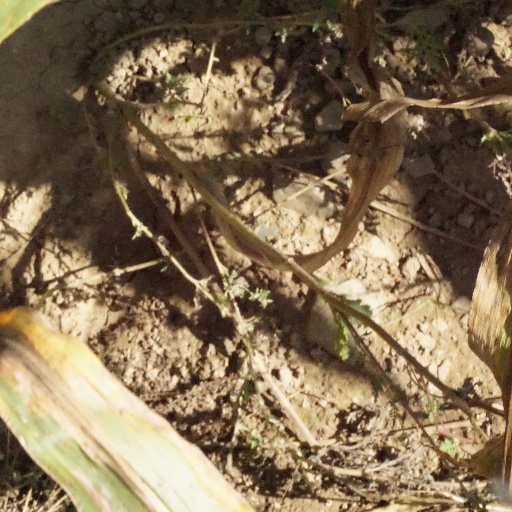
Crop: maize; corn